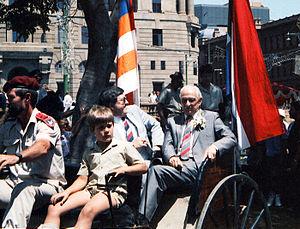
Le Herstigte Nasionale Party van Suid-Afrika est un parti politique sud-africain d'extrême droite, né d'une scission d'avec le parti national en 1969 pour protester contre la décision du premier ministre John Vorster d'autoriser la venue de joueurs et de spectateurs Maoris à l'occasion de la tournée des All Blacks de Nouvelle-Zélande en Afrique du Sud en 1970. Le HNP s'est ensuite positionné comme un parti afrikaner radical. Réduit à un groupuscule, y compris au sein de la mouvance des partis séparatistes ou autonomiste afrikaners, il est le seul parti politique d'extrême droite issu de la période d'apartheid encore en activité aujourd'hui.